Central European Iron Trail

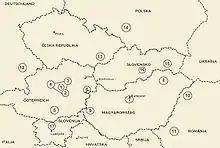
Map of participating institutions (numbers correspond to numbering in this paragraph)

1 - Die Steirische Eisenstraße, Eisenerz / Museumsverbund Steirische Eisenstraße, Trofaiach / Geschichte-Club ALPINE, Leoben-Donawitz / Arbeitsgemeinschaft Österreichische Eisenstraße